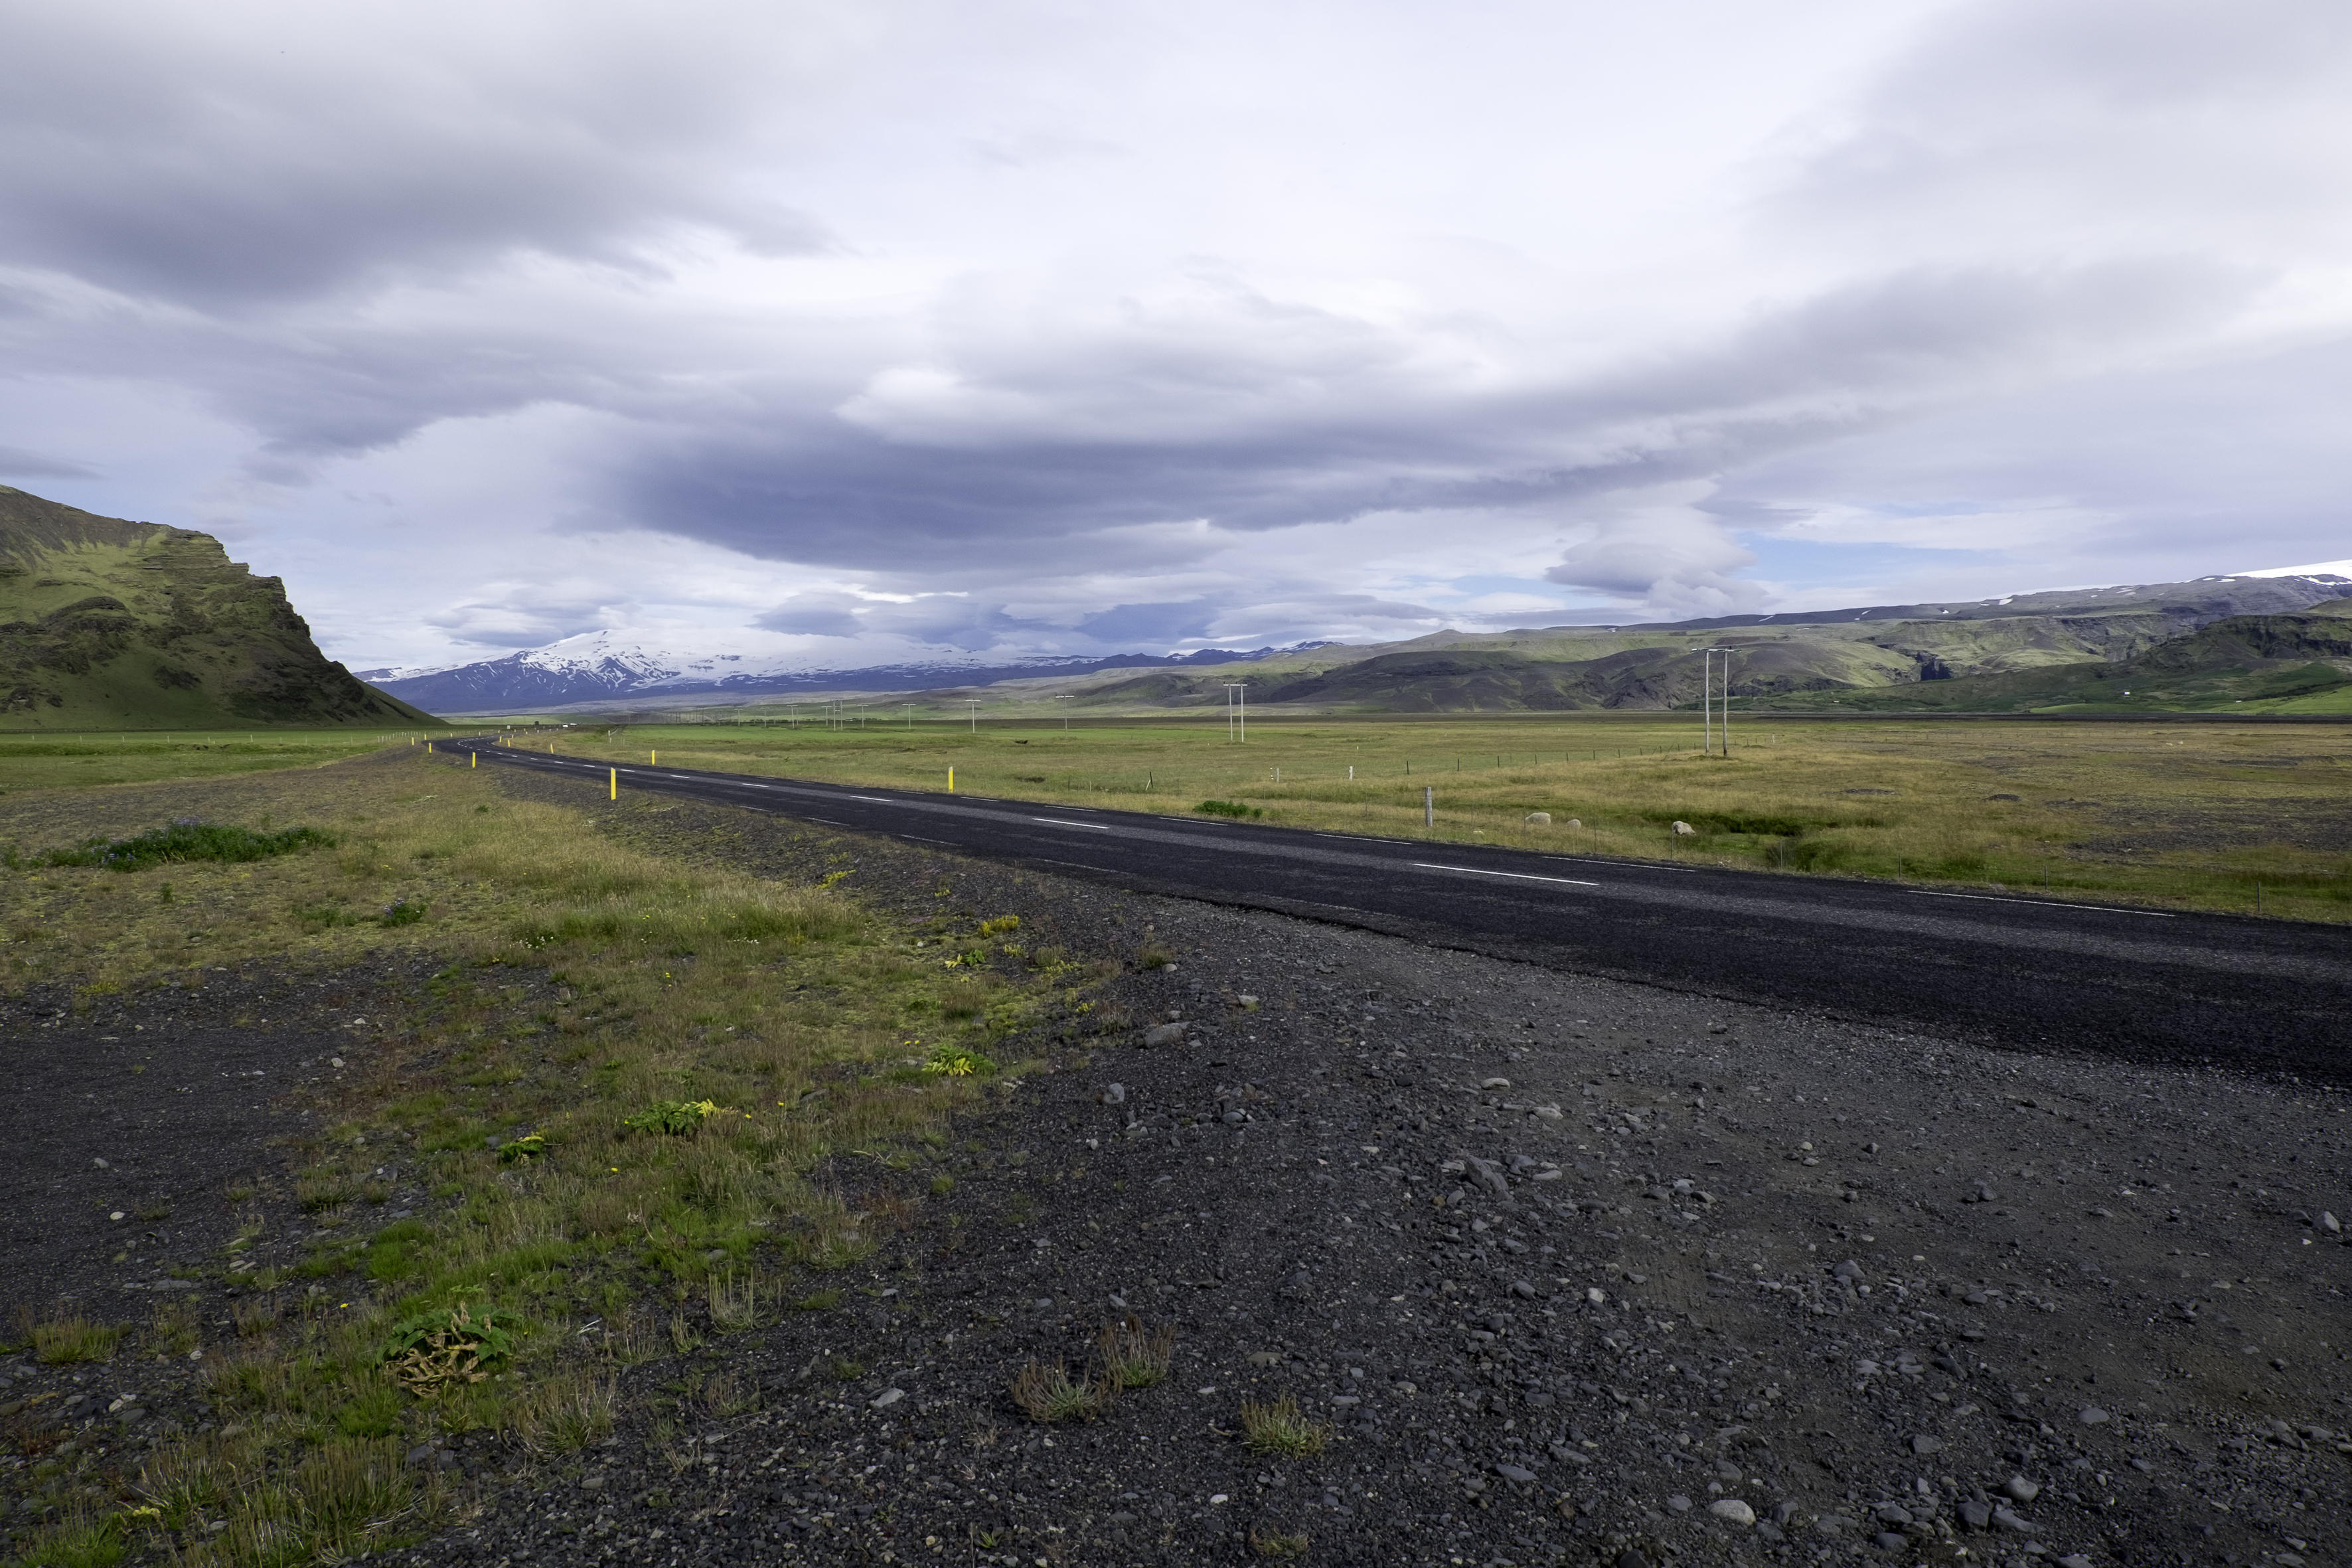
landscape, sea, coast, grass, horizon, mountain, cloud, sky, road, field, prairie, morning, hill, highway, asphalt, travel, dirt road, transport, fujifilm, iceland, reservoir, highland, plain, road trip, south, is, infrastructure, fuji, fujixt1, fujix, rural area, mountainous landforms, controlled access highway